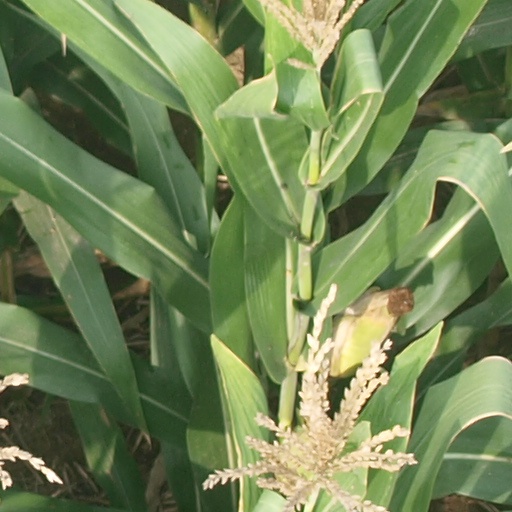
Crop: maize; corn